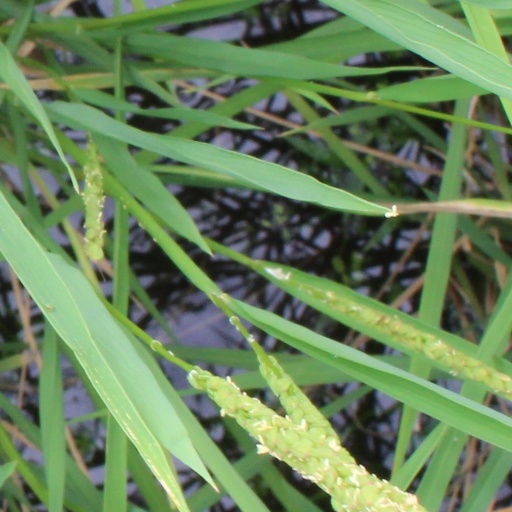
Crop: rice